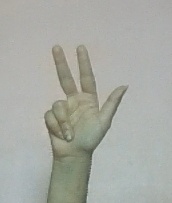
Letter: al